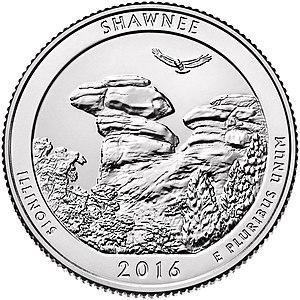
Pièce de 1/4 de dollar des États-Unis dans la série ""America the Beautiful quarters"", frappée en 2016 pour la Forêt nationale de Shawnee
Les America the Beautiful Quarters sont une série de pièces d'un quart de dollar américain émise par l'United States Mint de 2010 à 2021 avec une possibilité d'extension jusqu'en 2033 pour faire connaître les différents parcs naturels des États-Unis. Ces pièces sont émises au rythme de cinq par an, par ordre de création des parcs retenus. La série actuelle comporte 56 pièces, une par État ou territoire et une pour le District de Columbia.